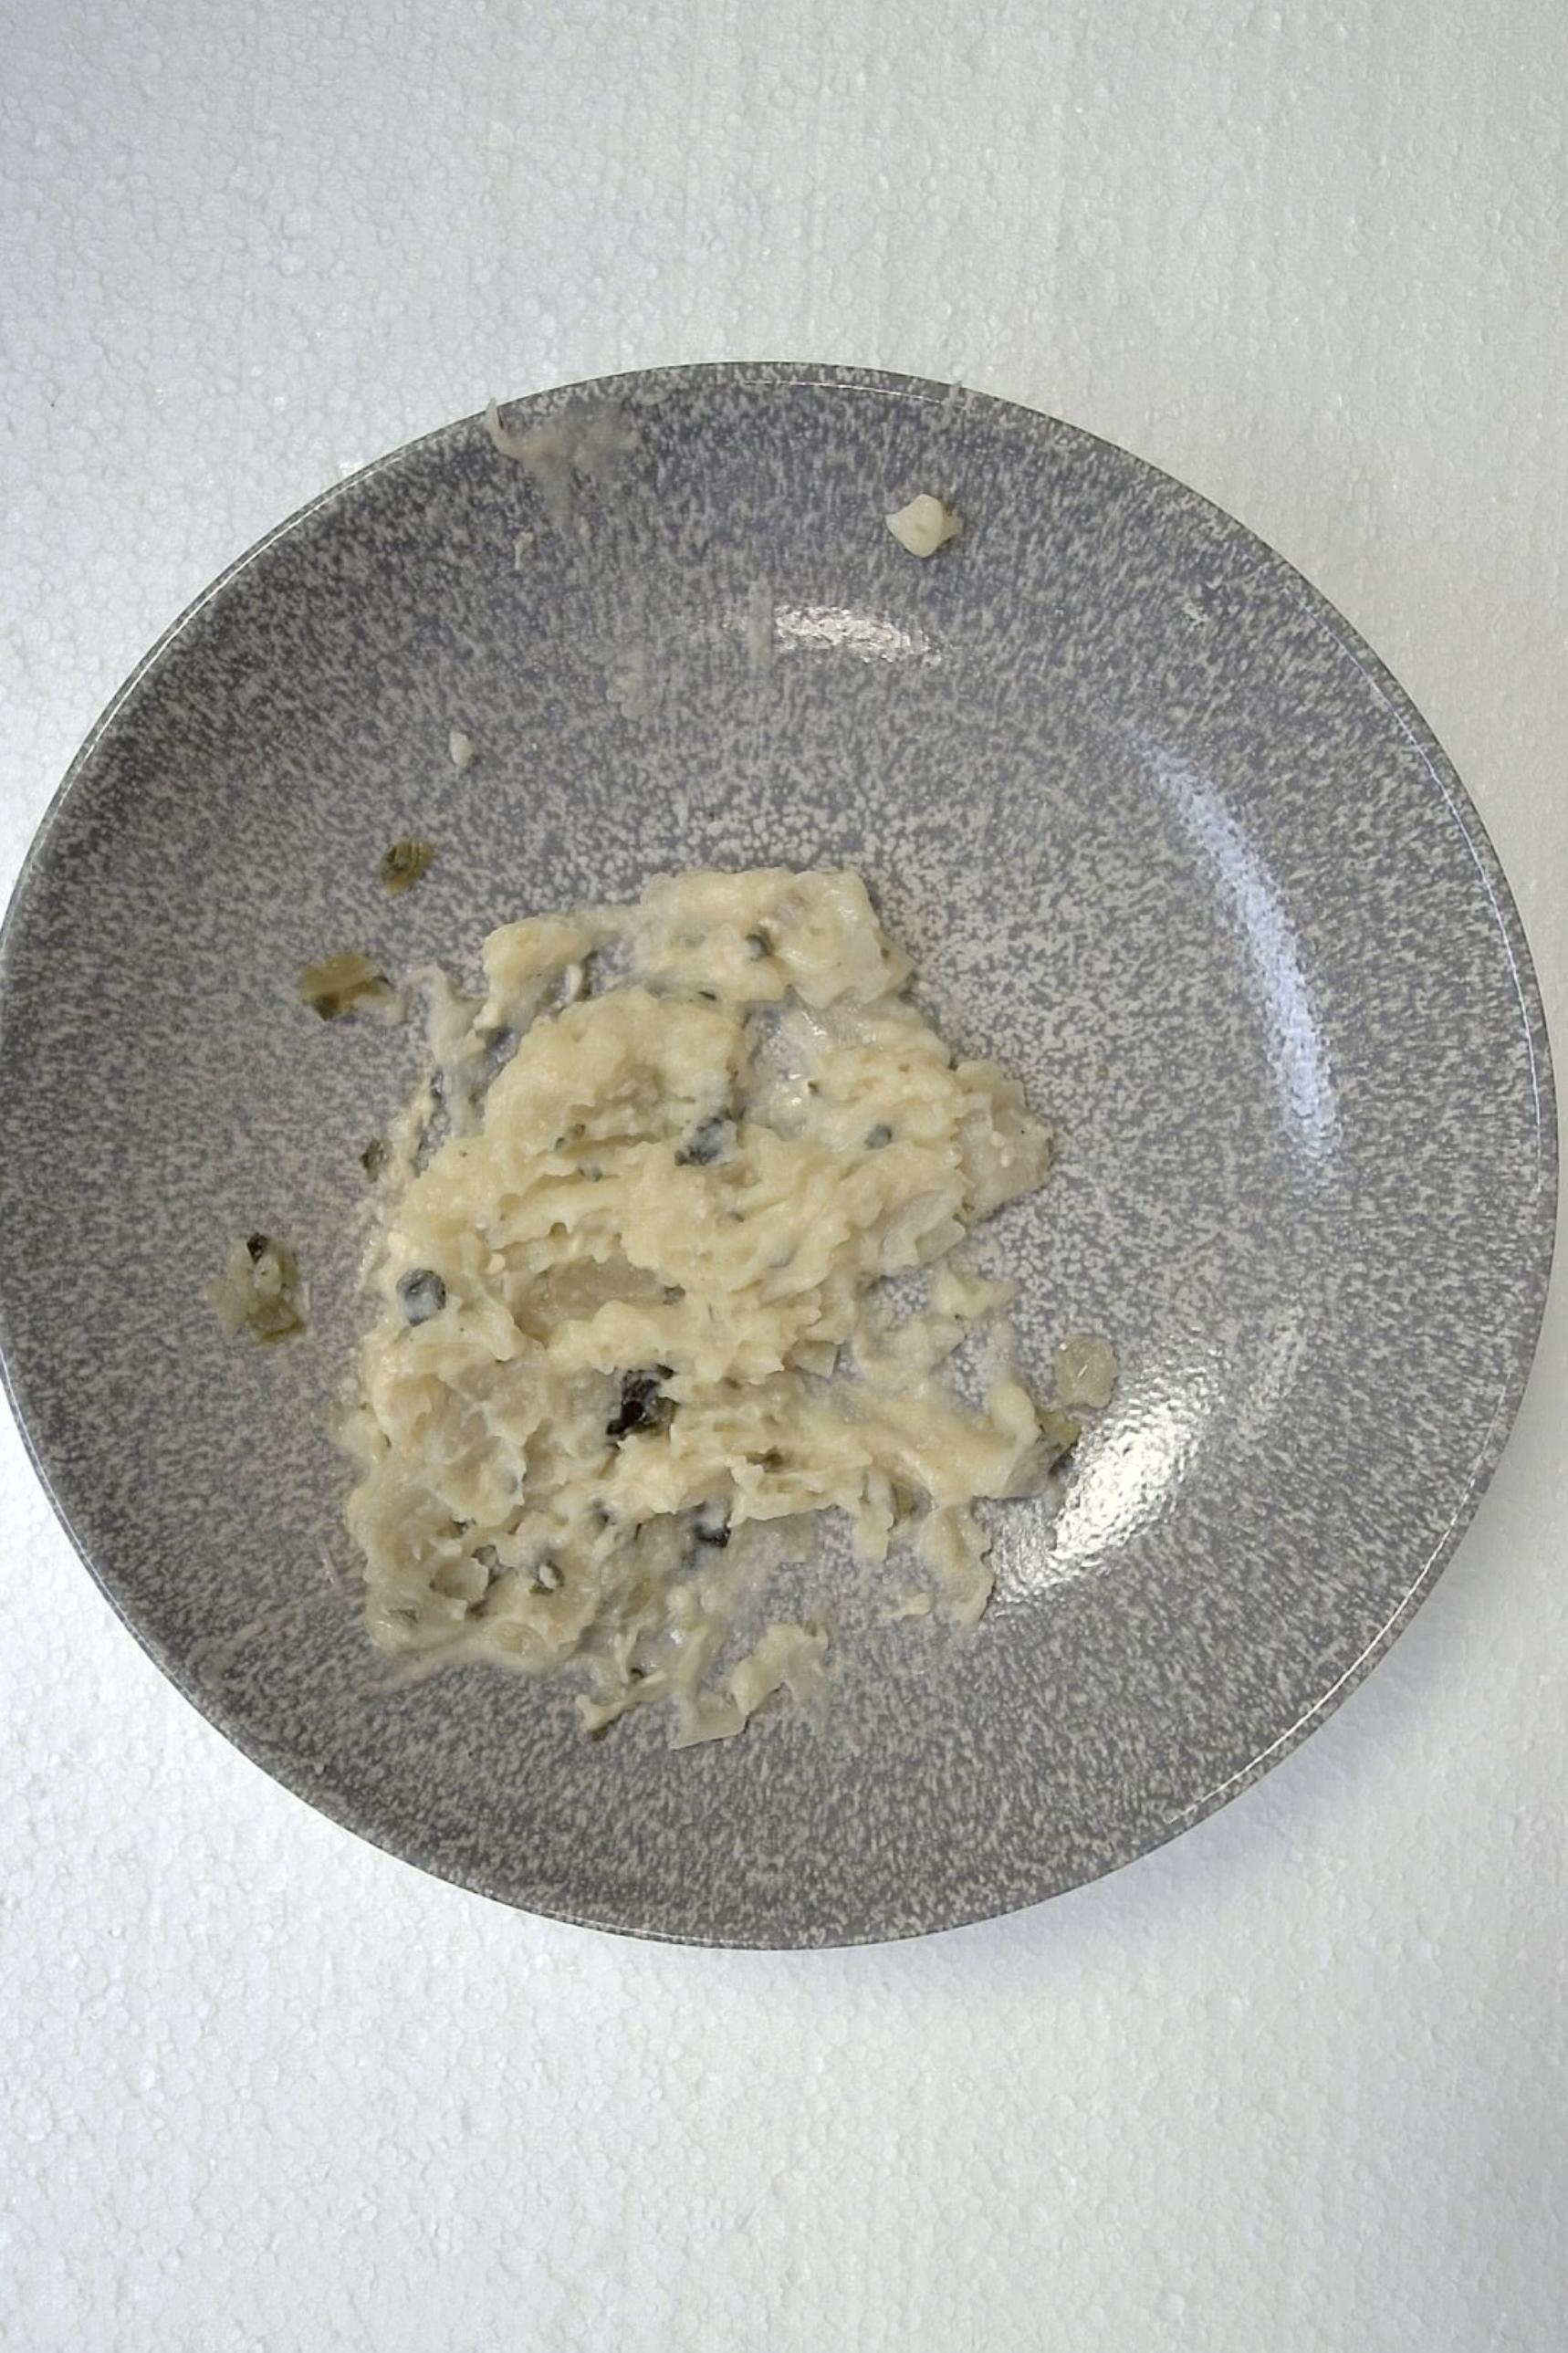
Dish: Pfanne mit Kartoffelpüree , Fleischbällchen gebrüht und Wirsing Zwiebel in Helle Sauce
Portion size: Normale Portion
Ingredients: mashed-potatoes, savoy-cabbage, onion, light-sauce-or-white-sauce, poached-meatballs
Weight as served: 350 g
Energy as served: 383.76 kcal (1.603,440 kJ)
Fat: 22.84 g (saturated: 7.97 g)
Carbohydrates: 28.33 g (sugar: 5 g)
Protein: 14.74 g
Salt: 3.41 g
Weight after return: 0 g
Energy after return: 0 kcal